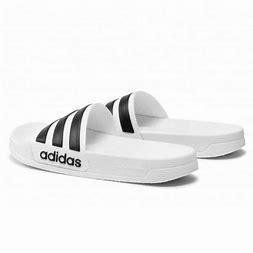
Brand: Adidas
Model: Adilette Shower